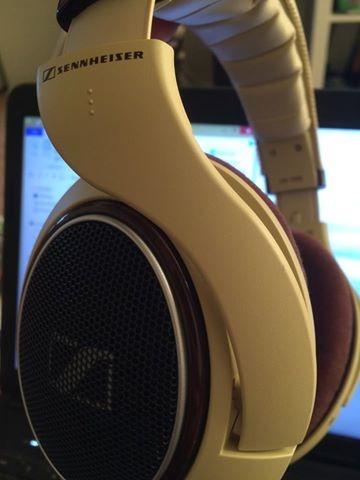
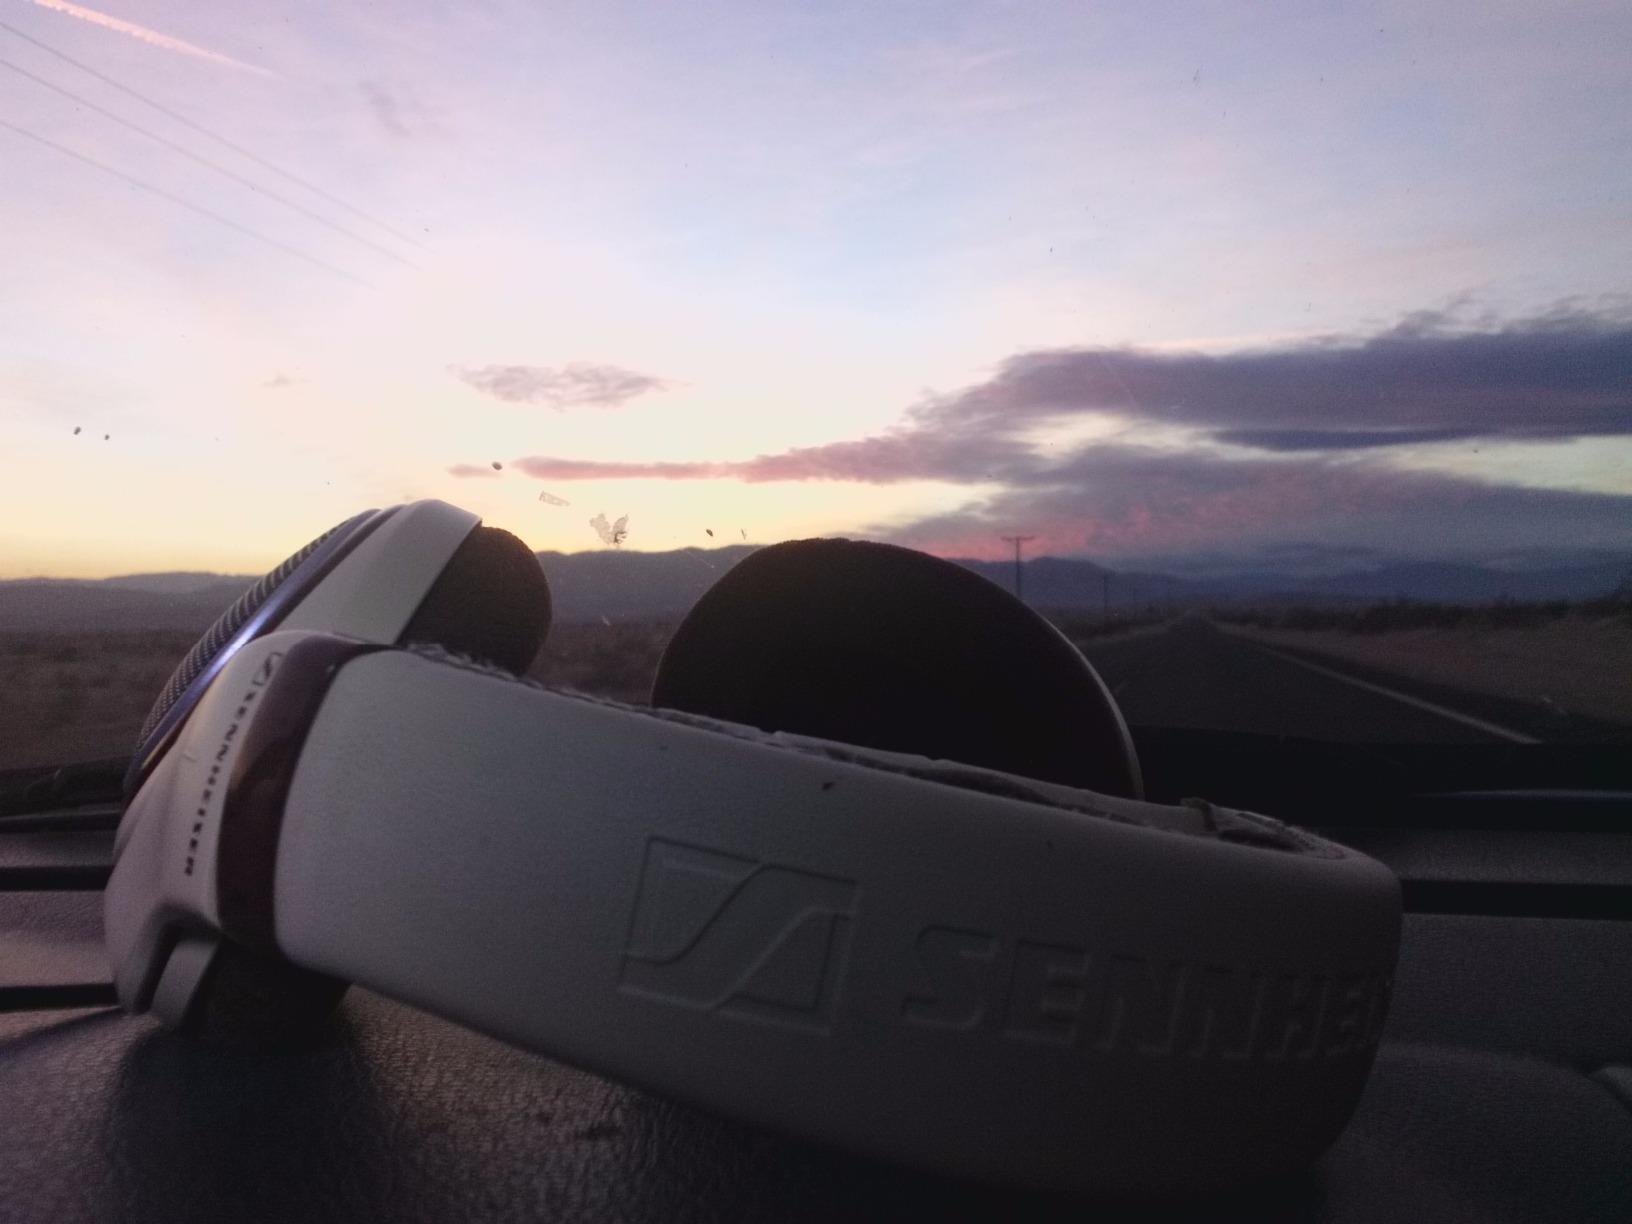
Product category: headphones
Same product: yes